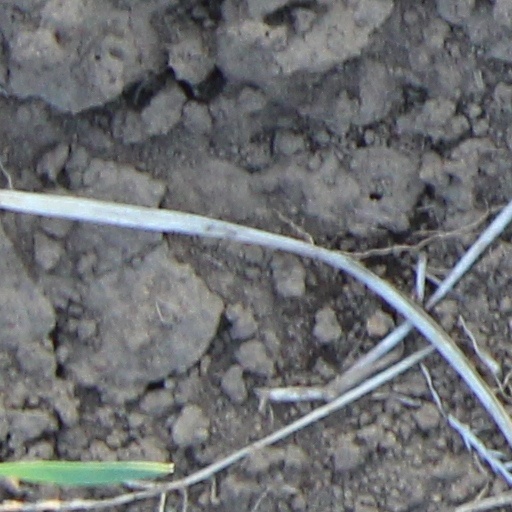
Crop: wheat